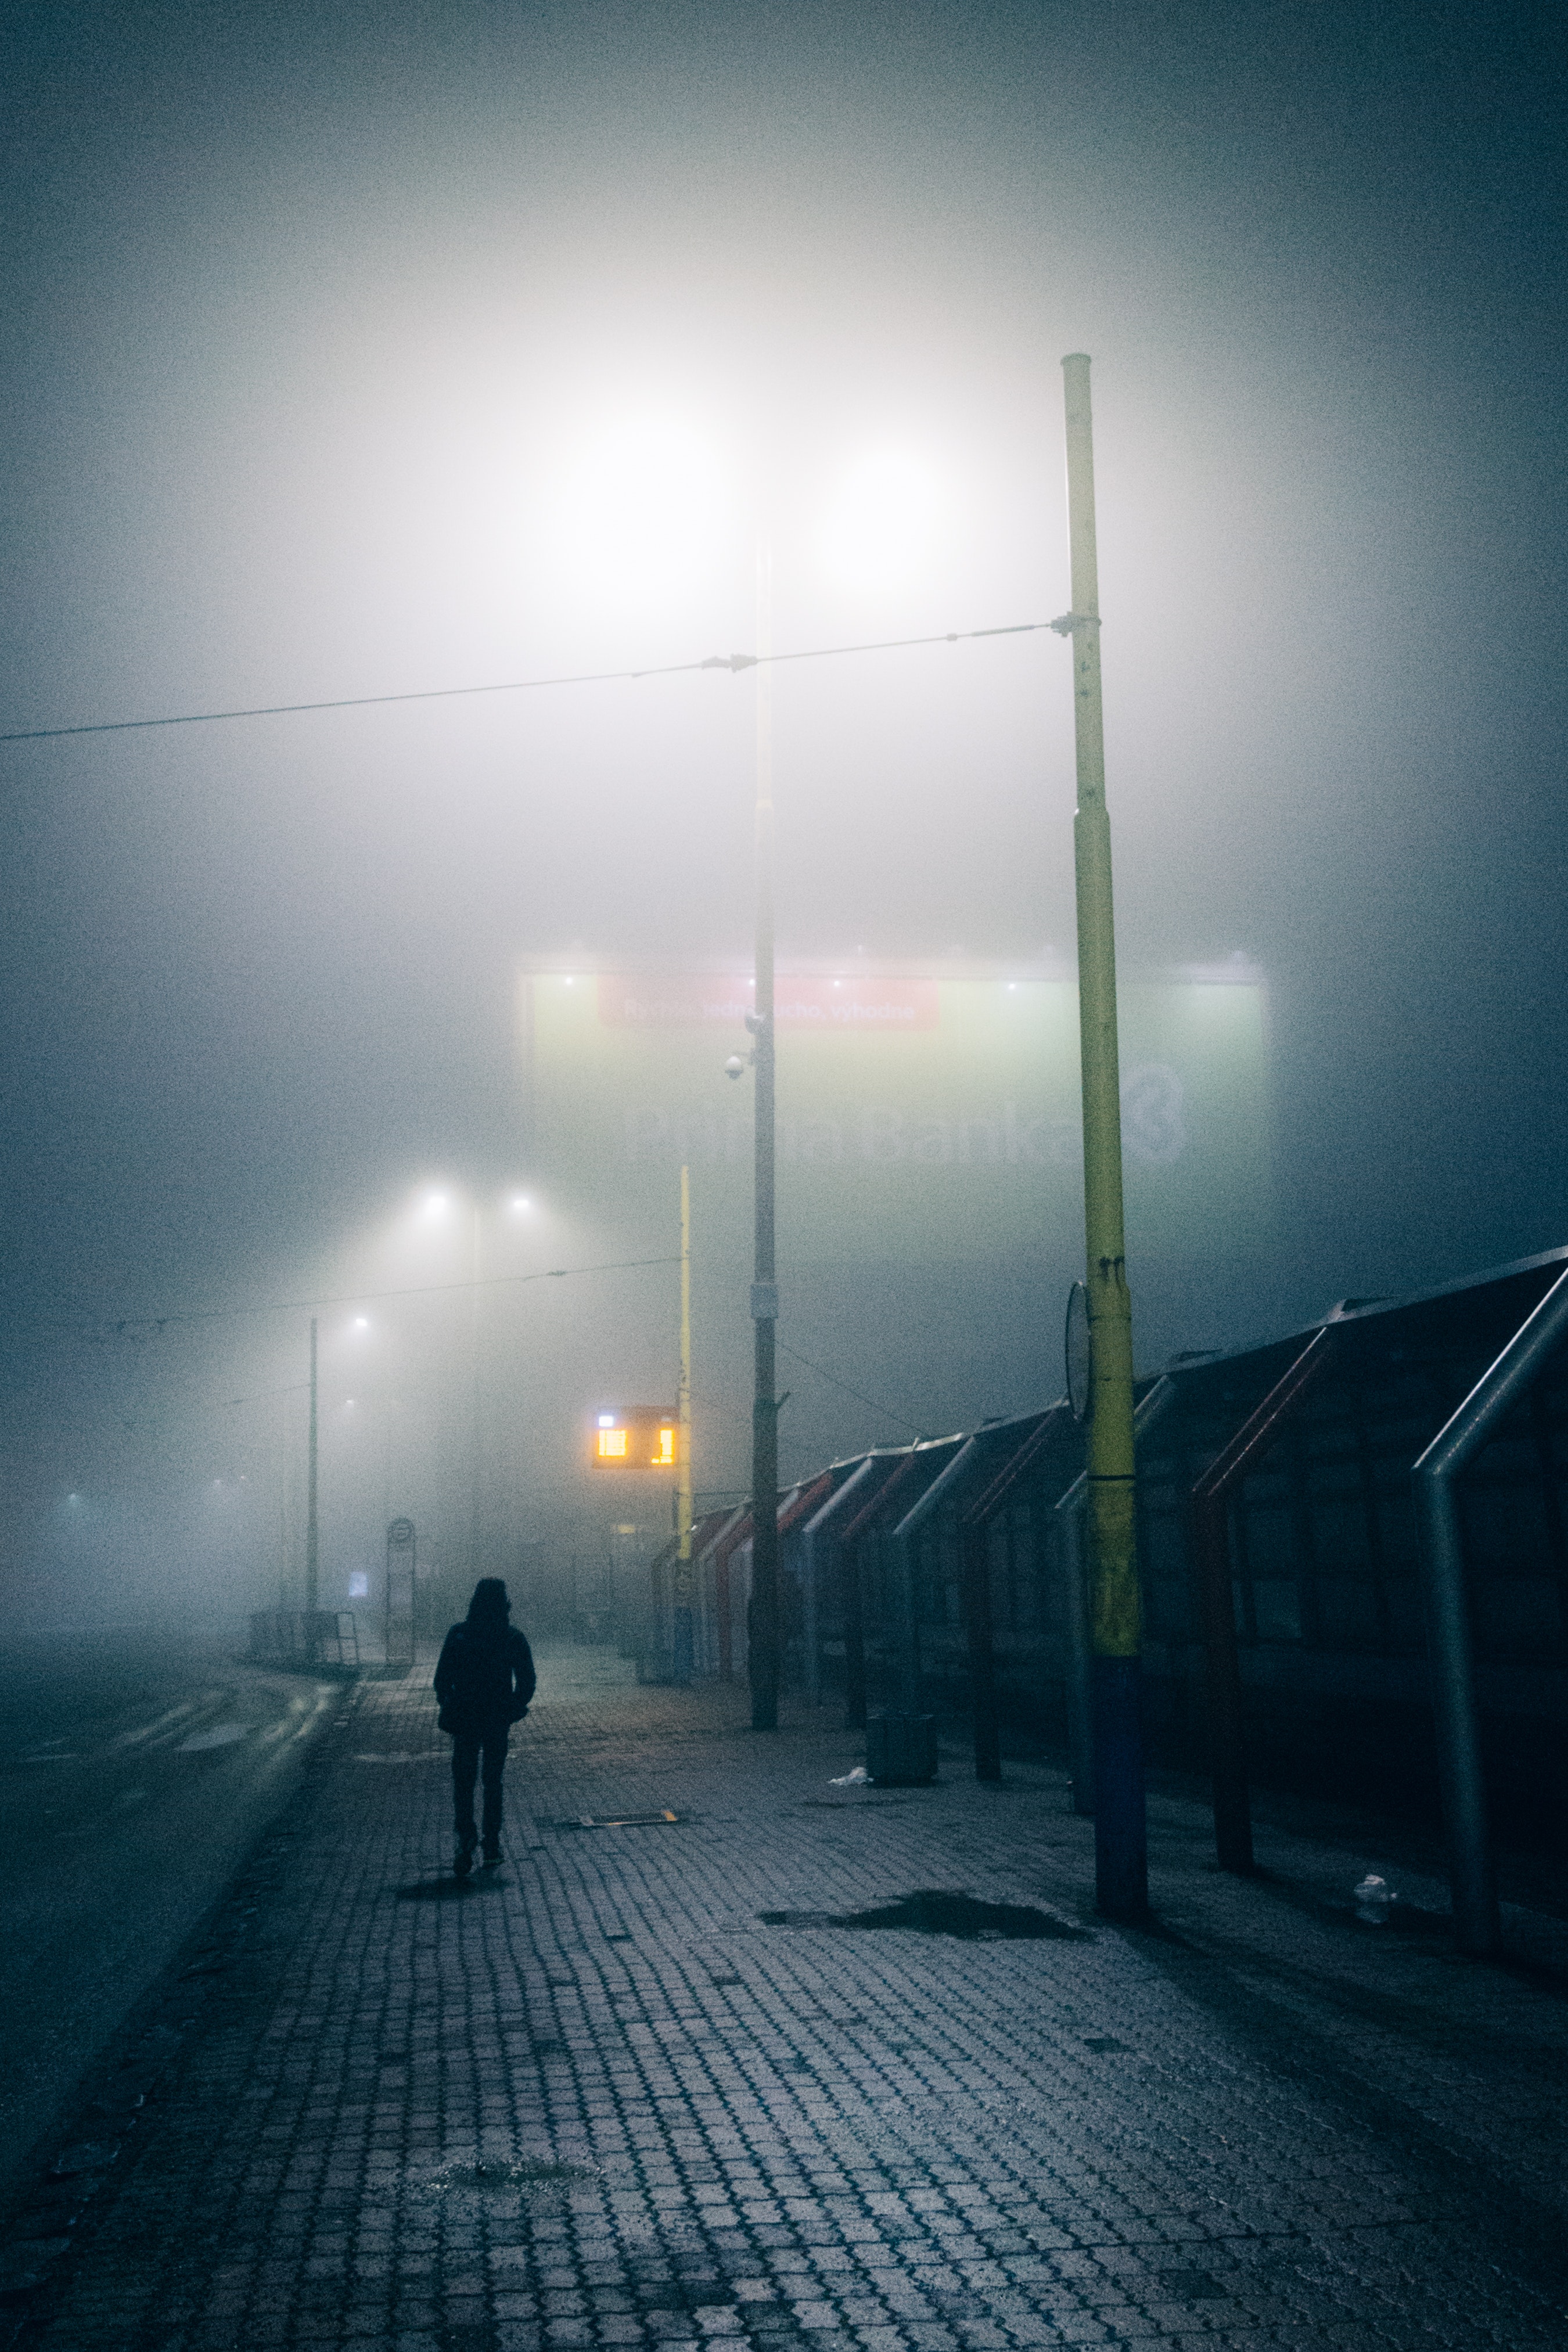
sky, atmospheric phenomenon, street light, fog, mist, atmosphere, light, lighting, morning, cloud, light fixture, darkness, night, road surface, road, photography, haze, street, Security lighting, evening, city, midnight